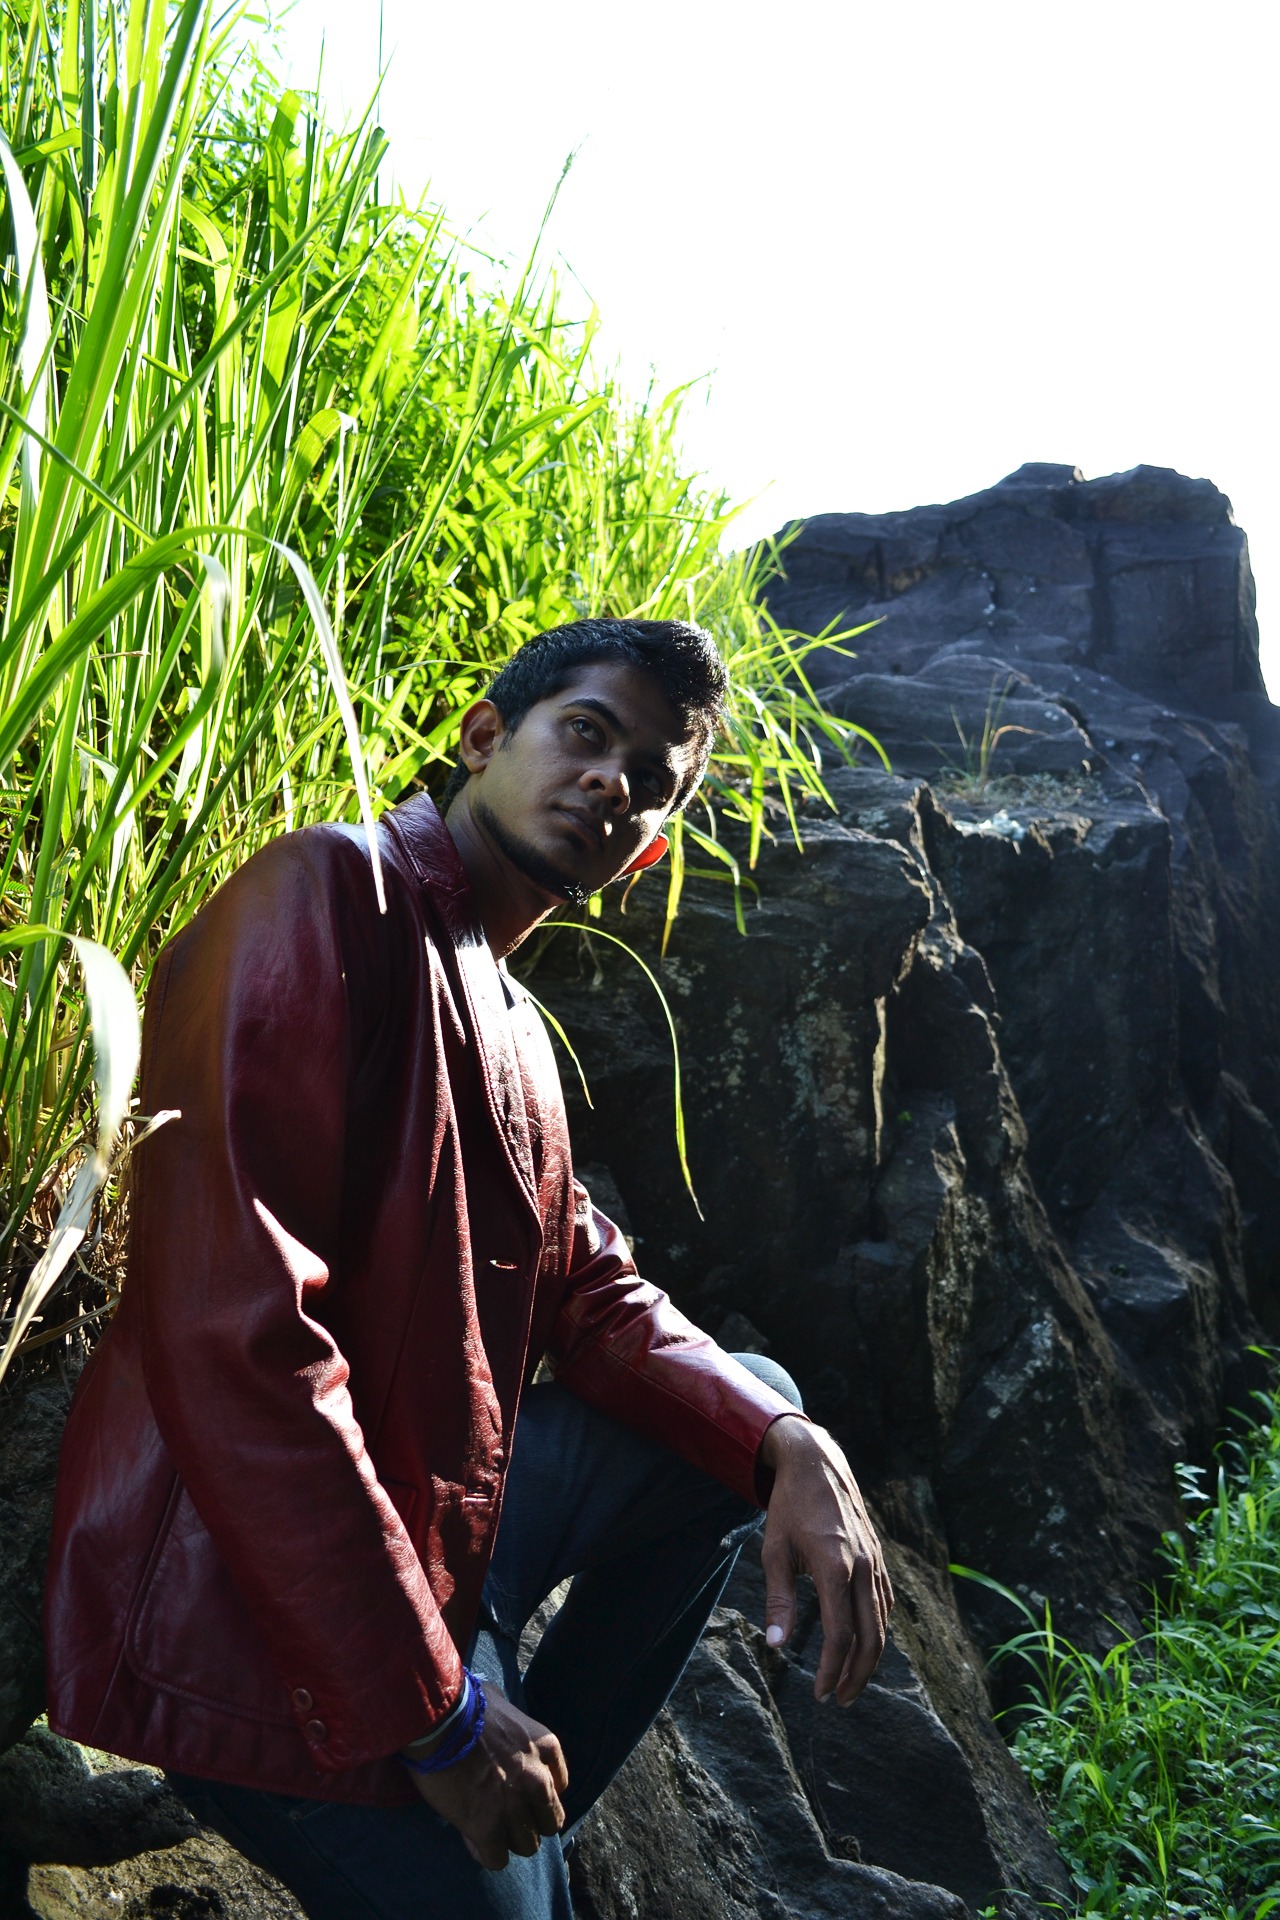
man, rock, boy, adventure, young, jeans, jungle, fashion, jacket, free photos, design, pose, sri lanka, ceylon, t shirt, mawanella, kadugannwa